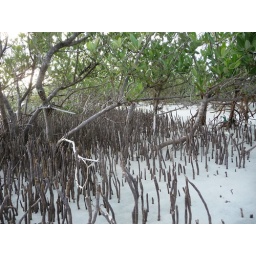
Avicennia germinans in the white sand by Daytona Beach, Florida